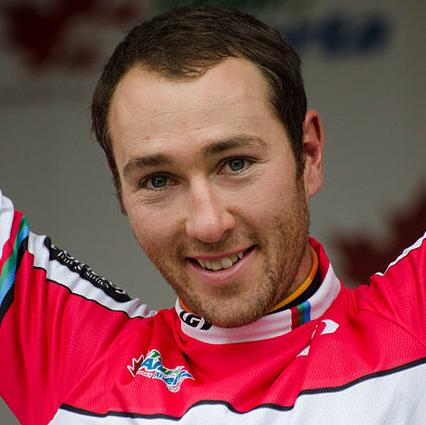
Age: 26